Eaton Faning

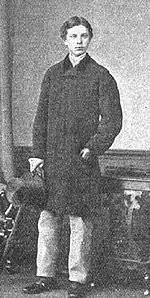
Faning aged 16

Faning was born in Helston, Cornwall, where his father, Roger Faning, was a music teacher. Faning received his first instruction in music (piano and violin) from his parents. At the age of five he made his first public appearance at a local function, when he played a violin solo on a tiny fiddle. When he was nine years old, his father died, and the family moved to Ipswich, Suffolk. Faning sang alto in the choir of a local church and studied the organ and the violin with local teachers. At the age of twelve, he became organist of All Saints' Church Holbrook, a village seven miles from Ipswich, where he had to walk when the carrier's cart was not available. He subsequently studied under Lindley Nunn, organist of St. Mary-le-Tower, Ipswich, who appointed Faning his deputy. This post was of the greatest practical value to the young musician. He played at the daily evening service for five years, and was deputy trainer of the choir, which consisted of sixty voices.